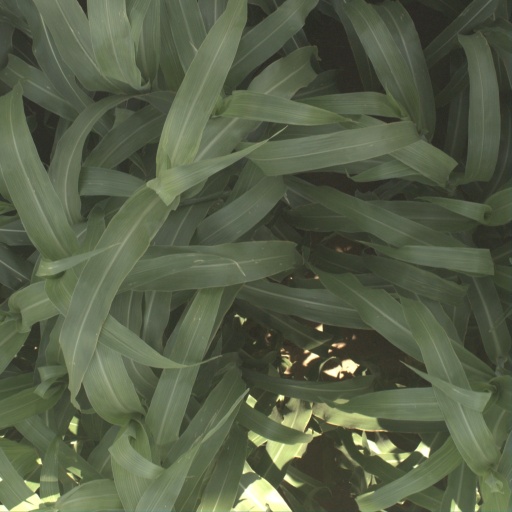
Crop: sorghum